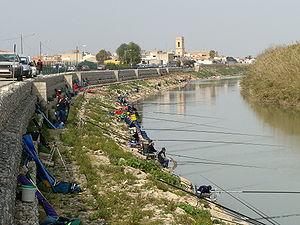
Fortaleny est une commune d'Espagne de la province de Valence dans la Communauté valencienne. Elle est située dans la comarque de la Ribera Baixa et dans la zone à prédominance linguistique valencienne.